Papaver rhoeas

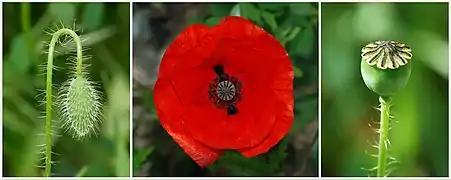
The three stages in a common poppy flower: bud, flower, and capsule

"Papaver rhoeas" is a variable, erect annual, forming a long-lived soil seed bank that can germinate when the soil is disturbed. In the Northern Hemisphere it generally flowers in late spring (between May and October in the UK) but if the weather is warm enough other flowers frequently appear at the beginning of autumn. It grows up to about in height. The stems hold single flowers, which are large and showy, across, with four petals that are vivid red, most commonly with a black spot at their base. The petals slightly overlap each other. The plant can produce up to 400 flowers in a warm season, that last only one day. The flower stem is usually covered with coarse hairs that are held at right angles to the surface, helping to distinguish it from "P. dubium" in which the hairs are more usually appressed ("i.e." held close to the stem). The capsules are hairless, obovoid (egg-shaped), less than twice as tall as they are wide, with a stigma at least as wide as the capsule. Like many other species of "Papaver", the plant exudes white to yellowish latex when the tissues are broken.